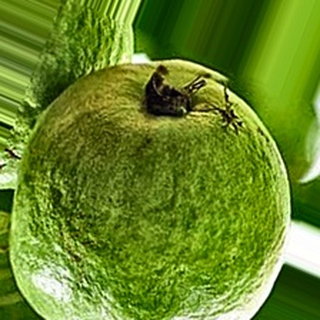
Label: healthy_guava